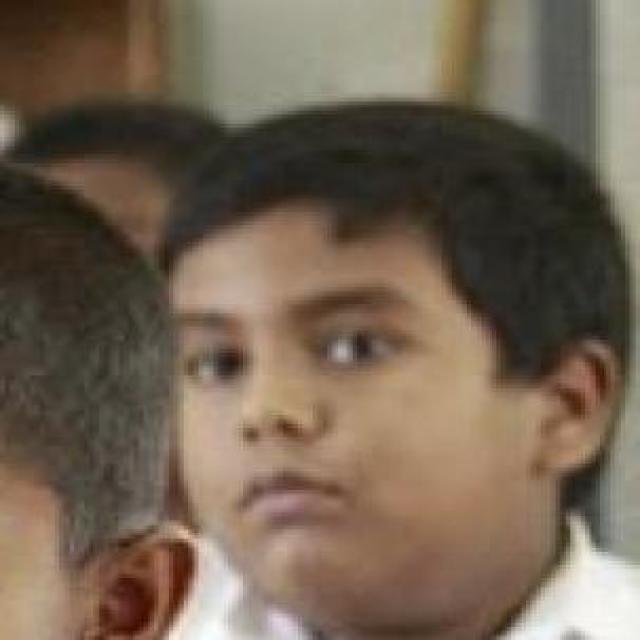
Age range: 0-12